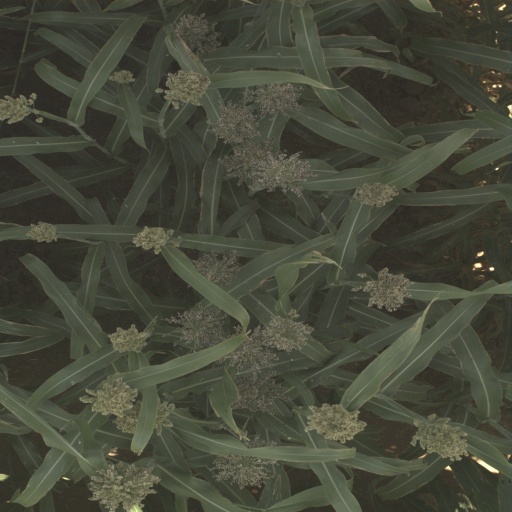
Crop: sorghum